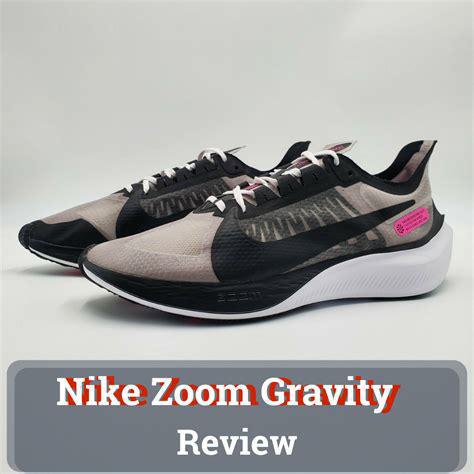
Brand: Nike
Model: Zoom Gravity